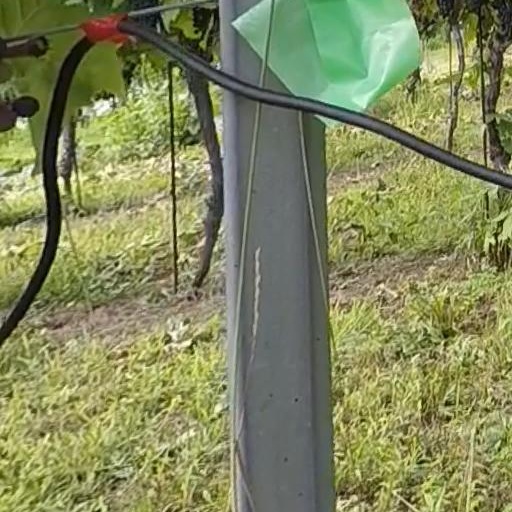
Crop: grape